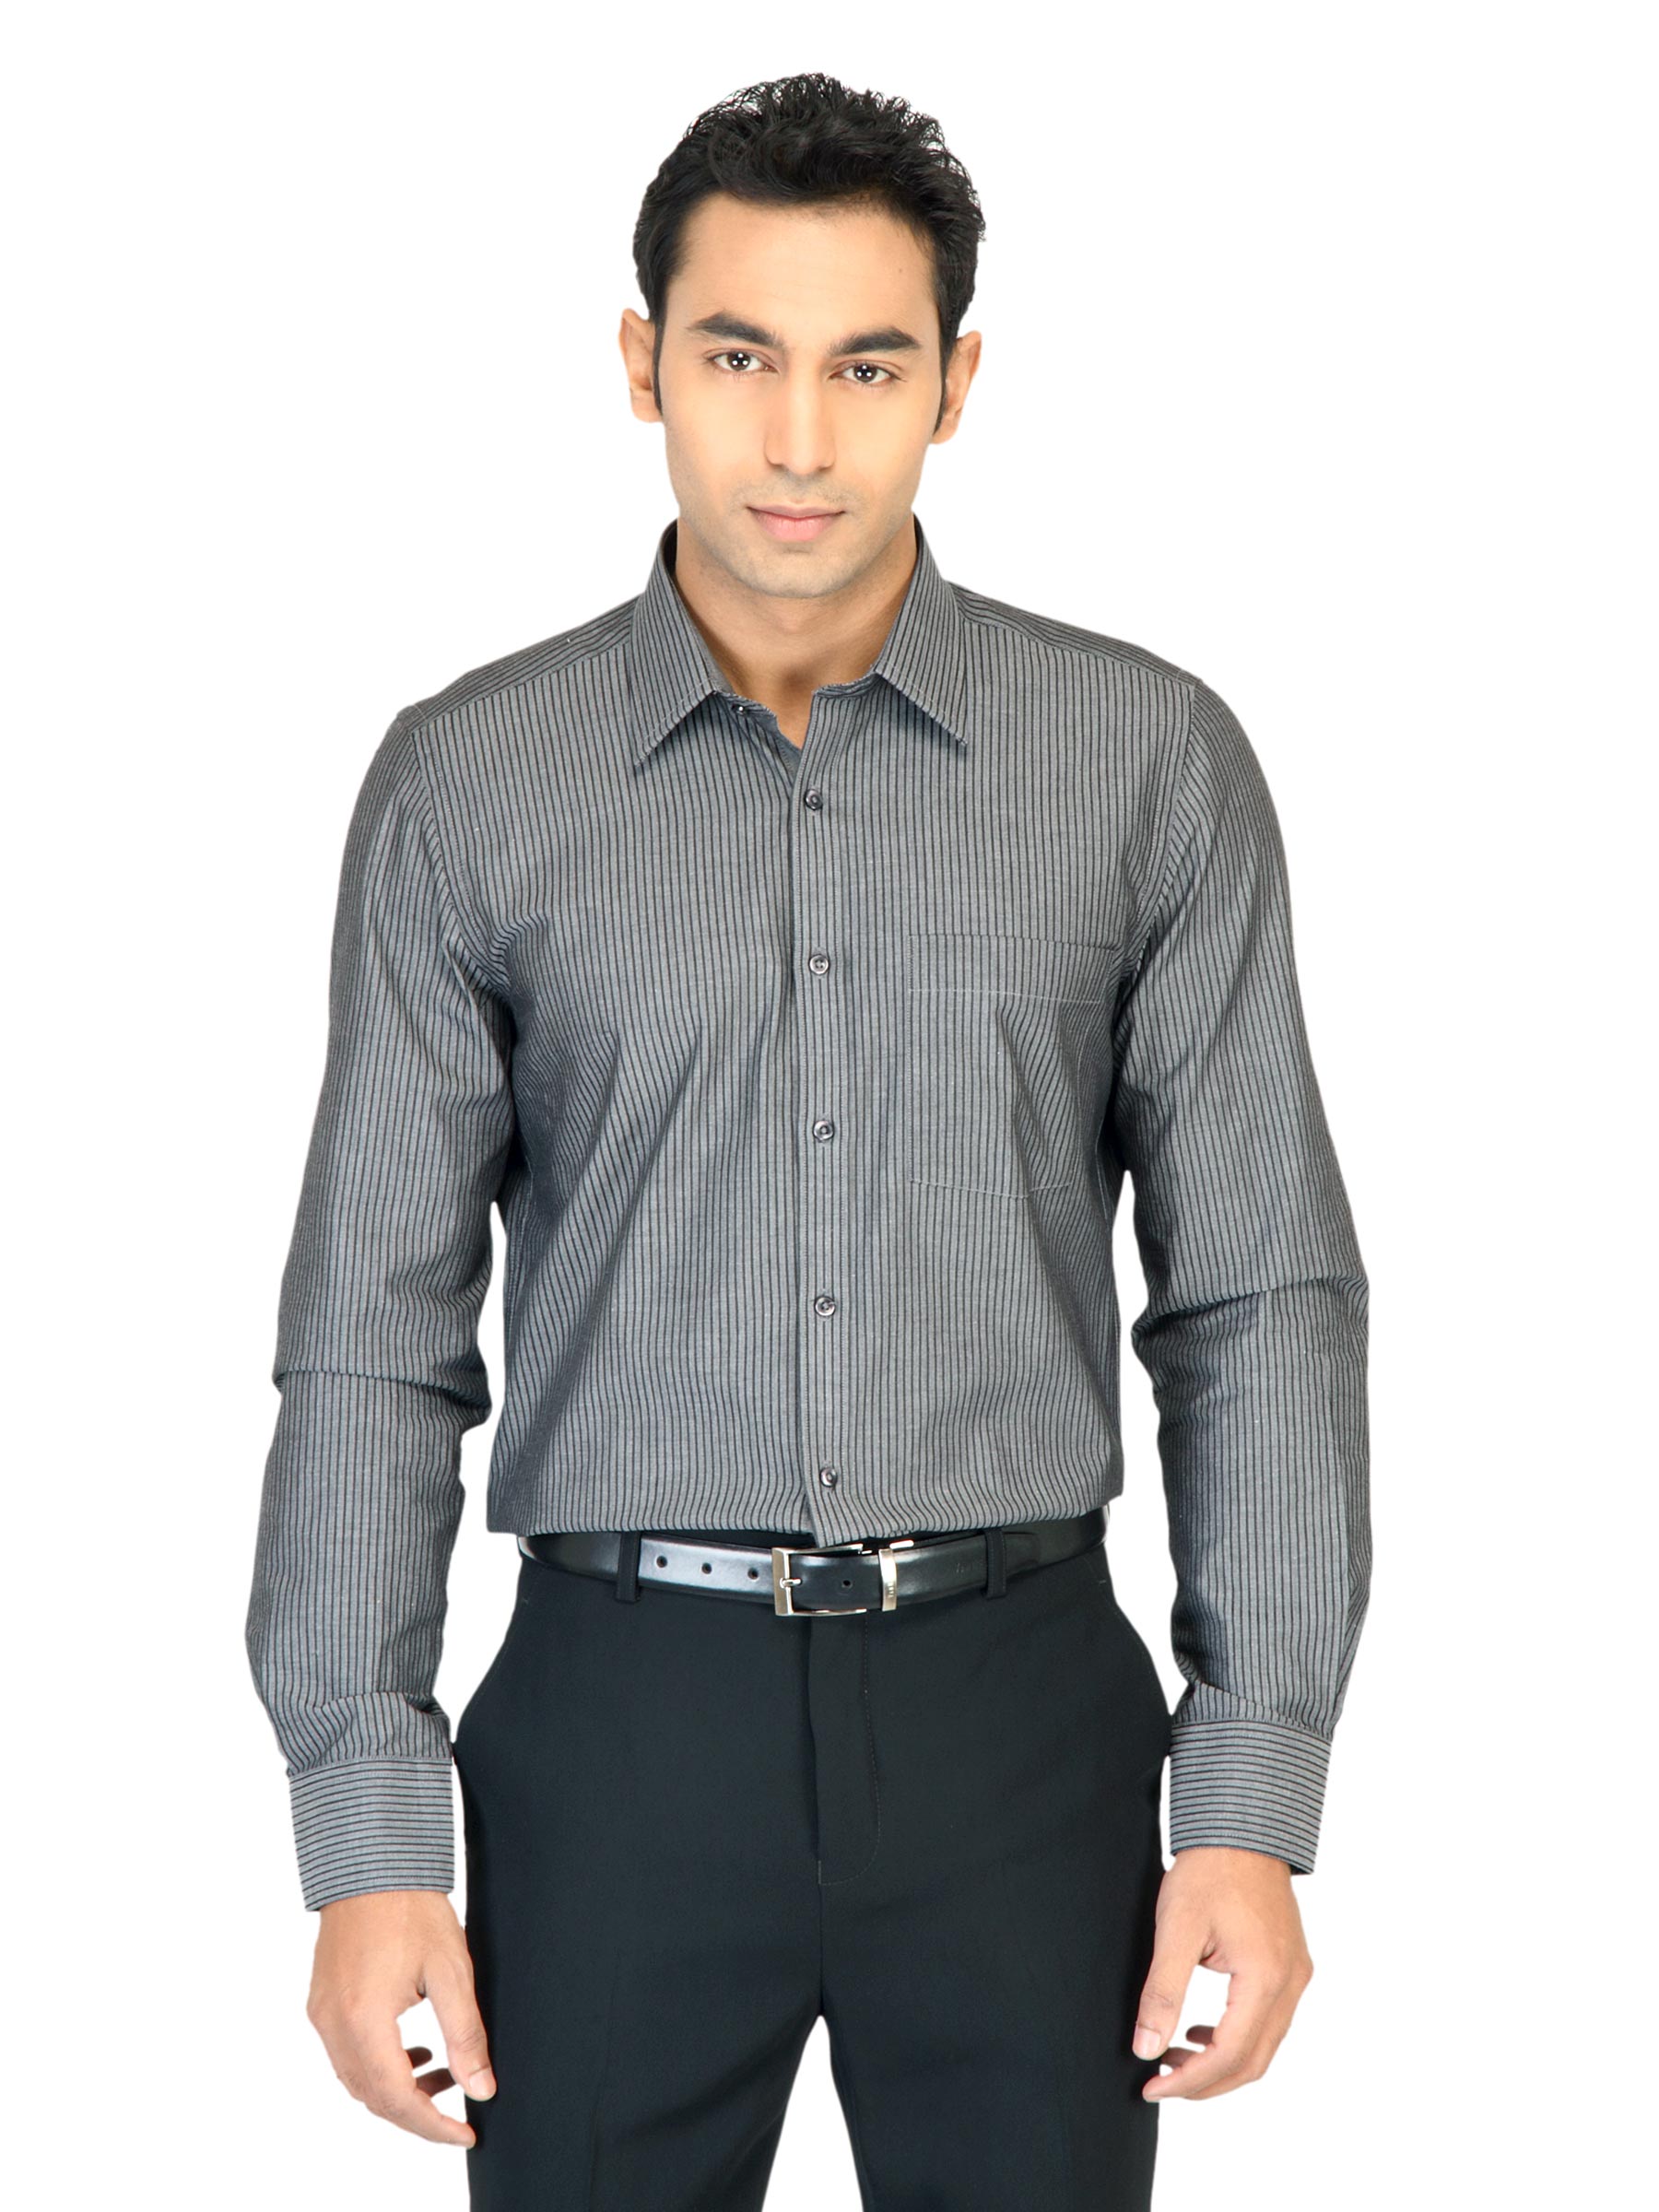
Turtle Stripes Men Grey Shirt
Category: Apparel / Topwear / Shirts
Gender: Men
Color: Grey
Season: Fall 2011
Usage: Casual